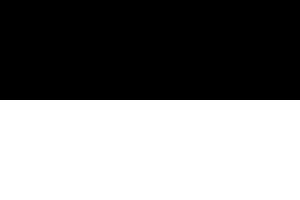
Østpreussen
Provinsen Østpreussens flag.
Østpreussen var indtil 1945 en tysk provins mellem floderne Weichsel og Memel. Hovedstaden var Königsberg. Området er i dag delt mellem Polen og Rusland.